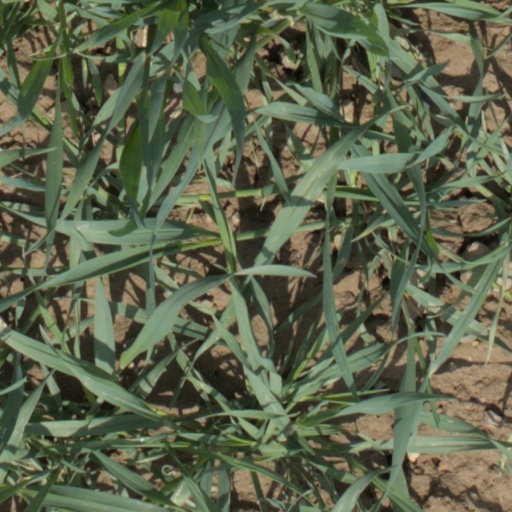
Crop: wheat